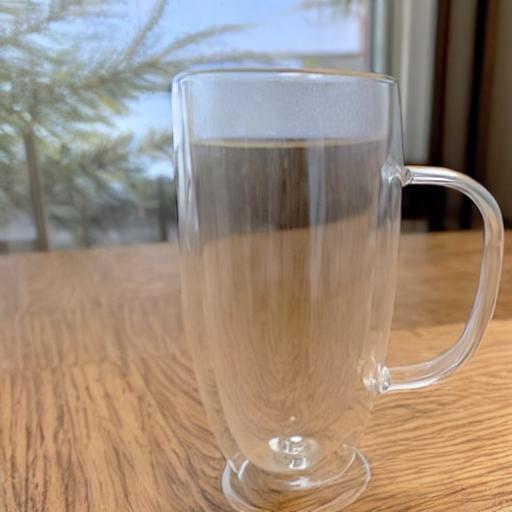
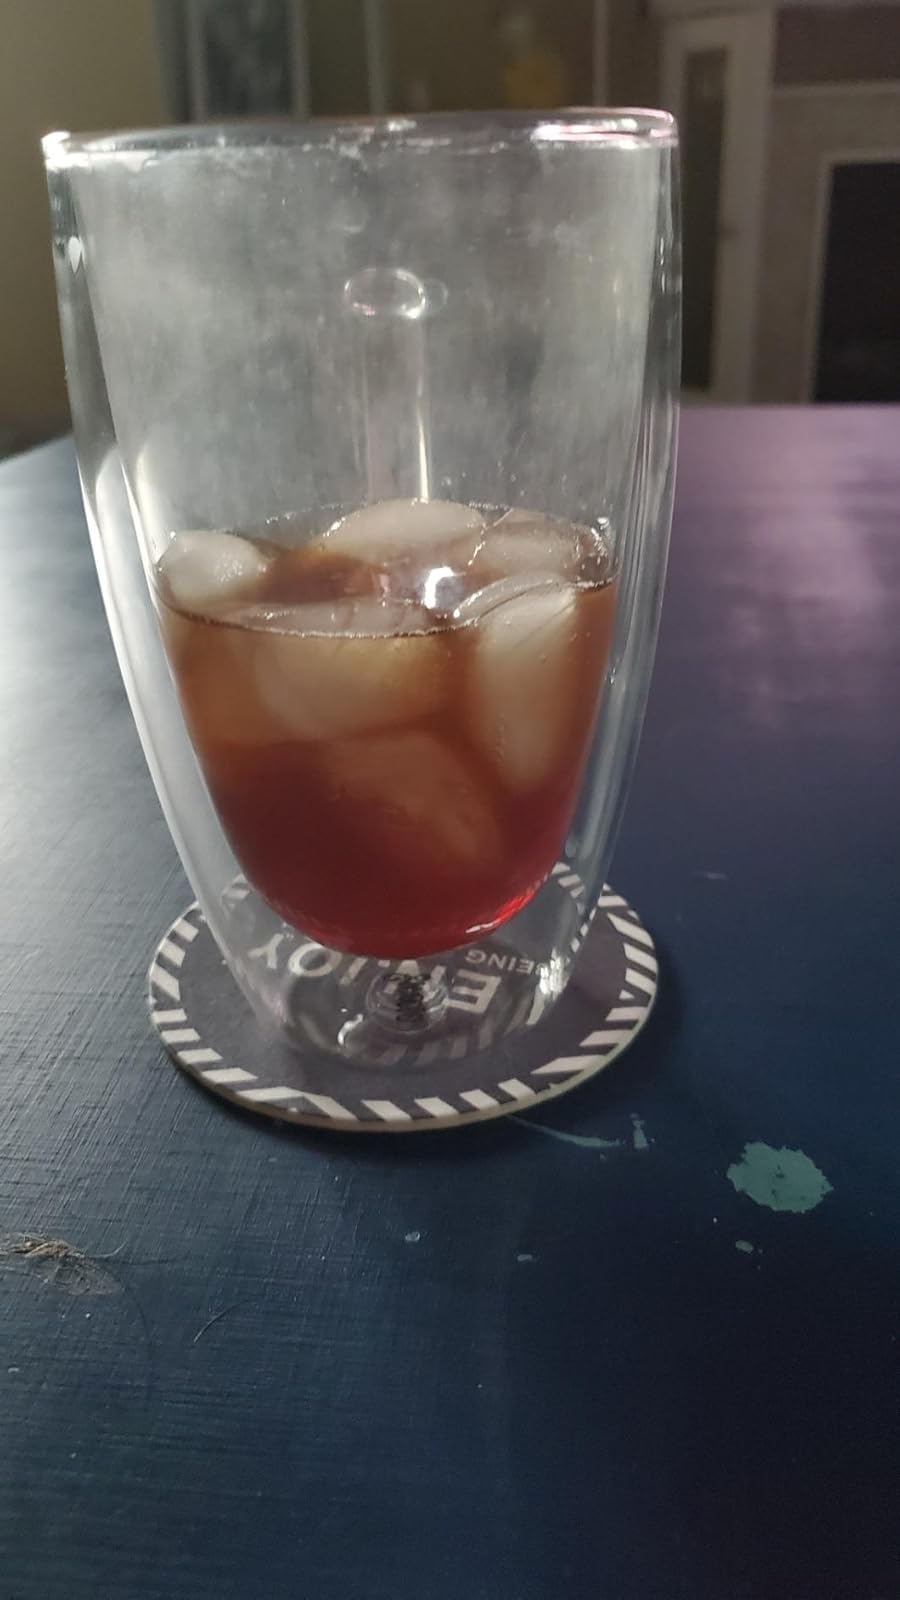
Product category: items_mug
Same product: no